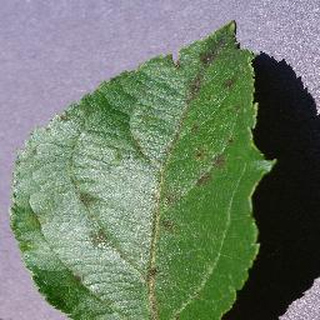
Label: apple_apple_scab